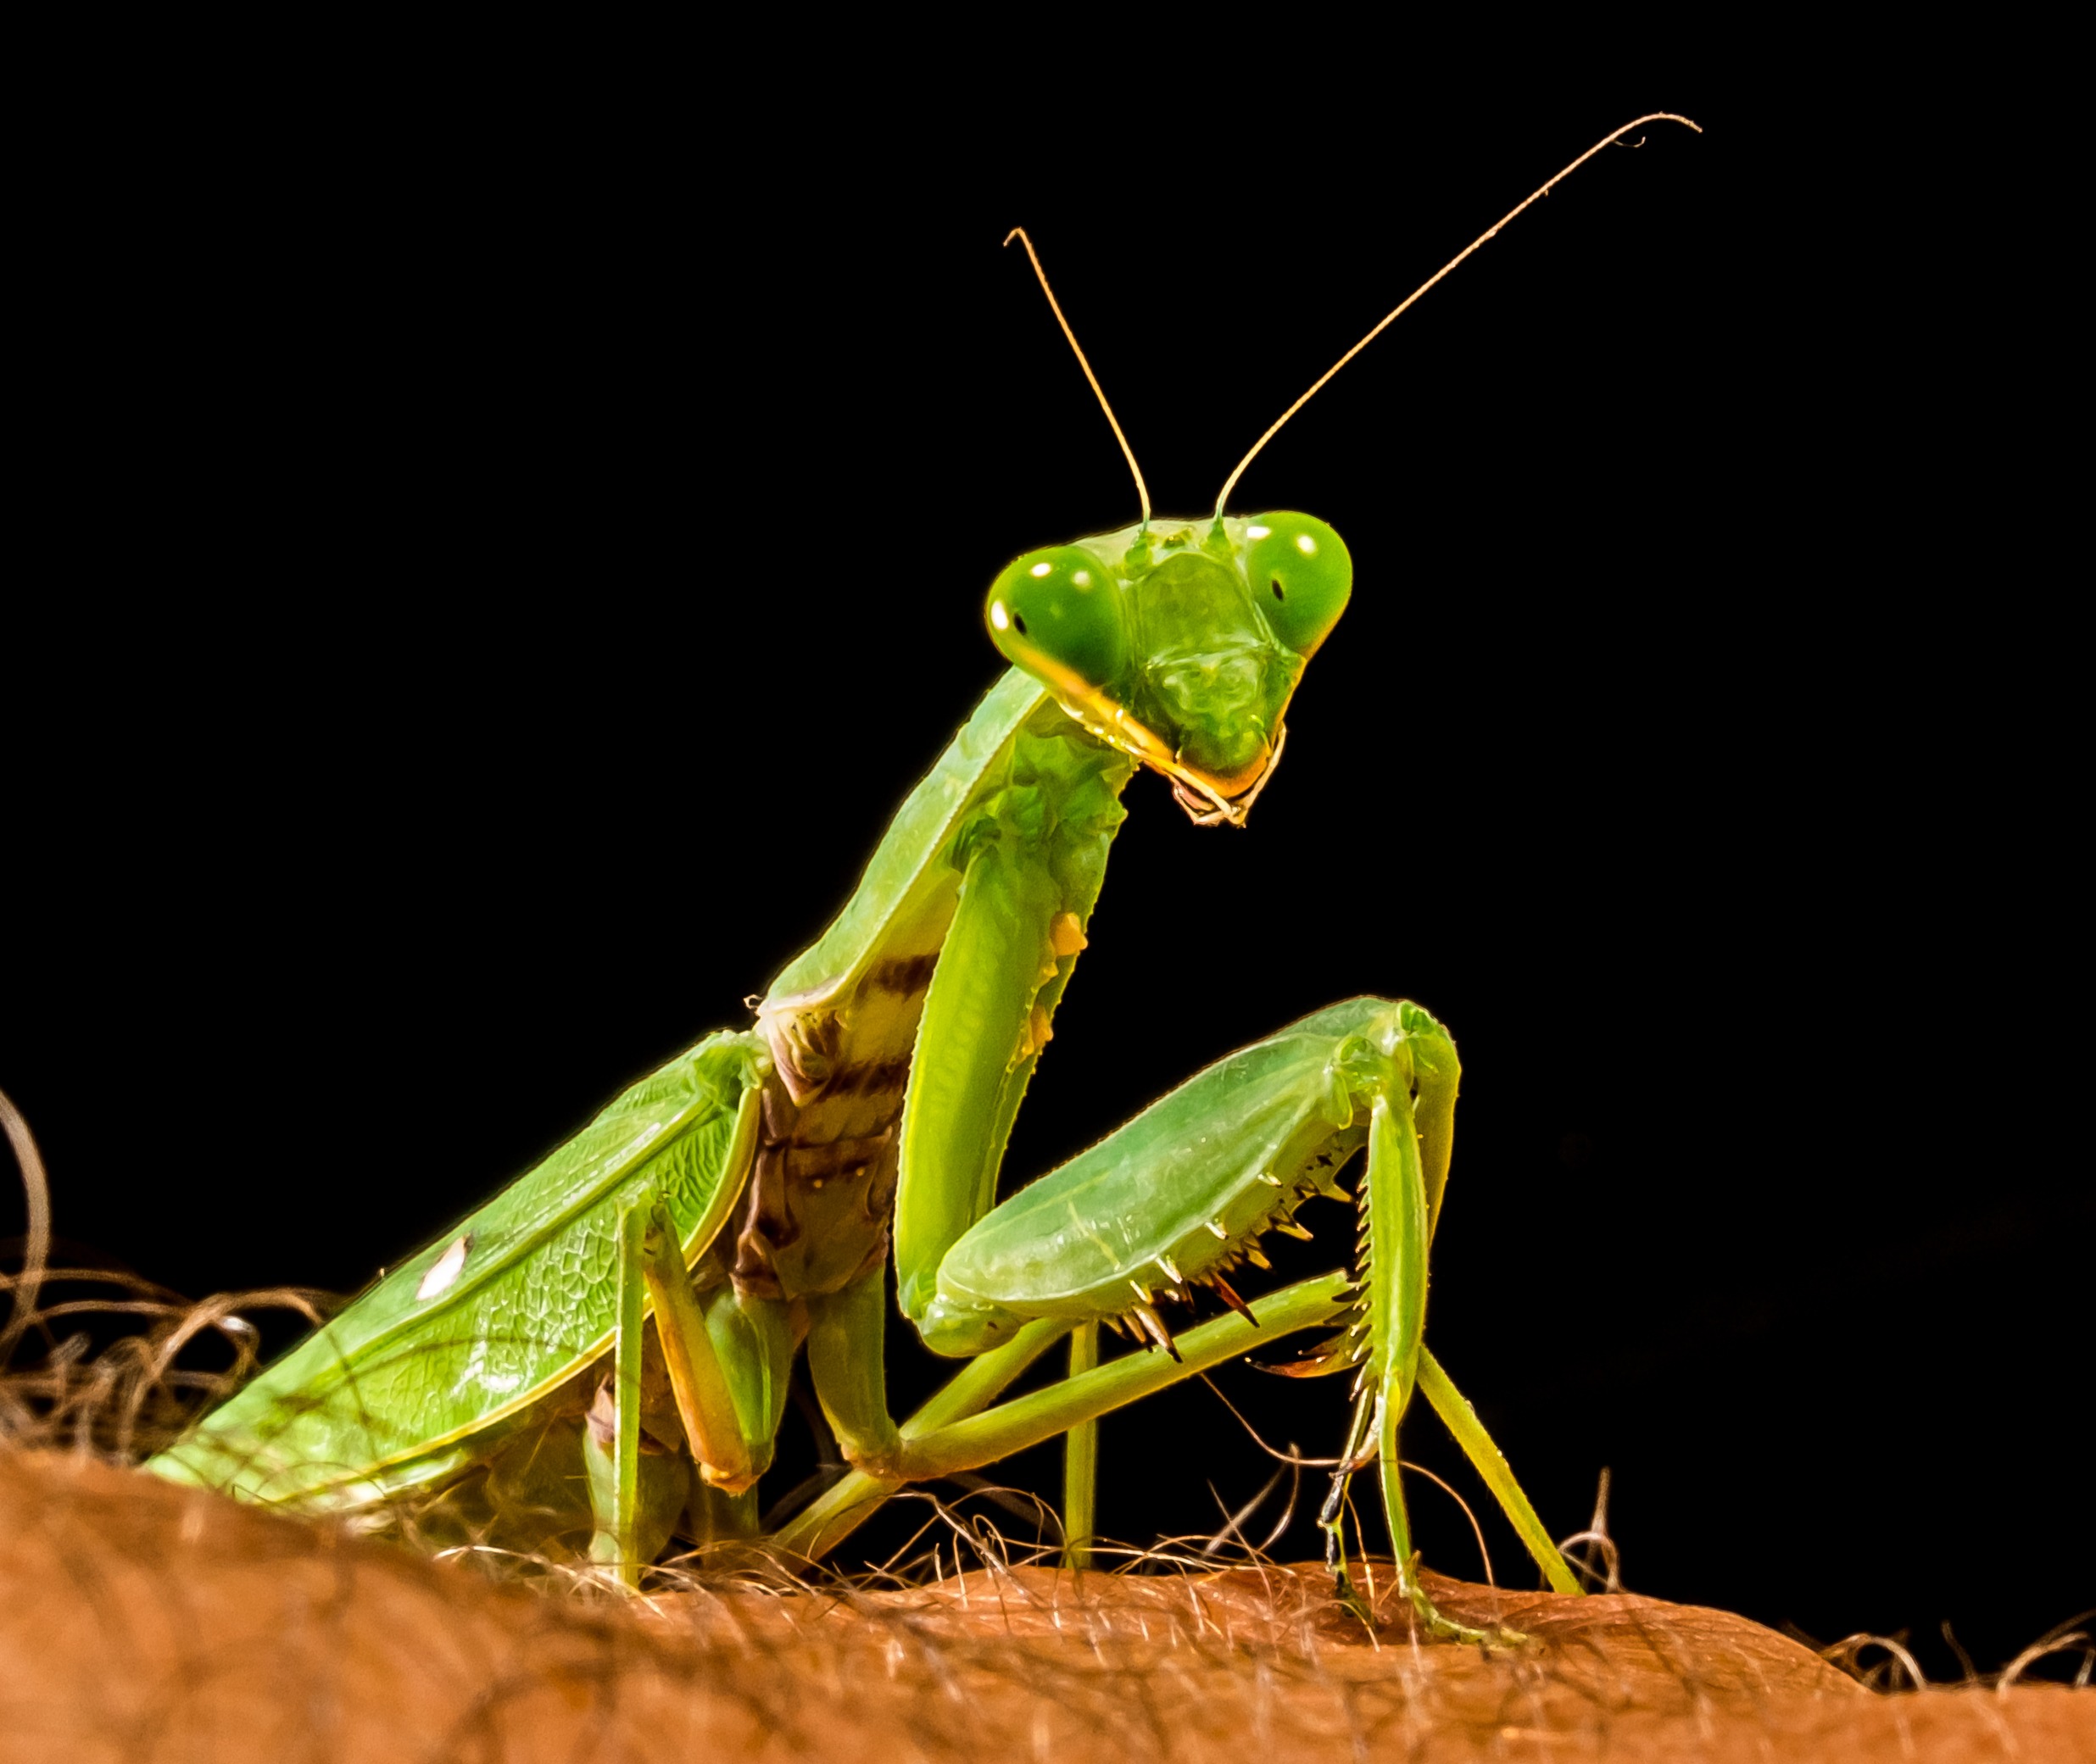
green, praying mantis, insect, close, fauna, invertebrate, mantis, grasshopper, locust, macro photography, arthropod, fishing locust, cricket like insect